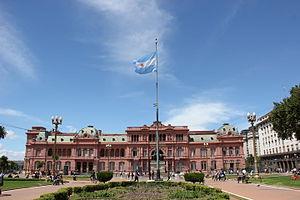
La Maison rose est le siège du pouvoir exécutif argentin, située au centre de Buenos Aires. Elle doit son nom à la couleur approximativement rose de ses façades. A l'intérieur se trouve le bureau du Président de la Nation argentine.